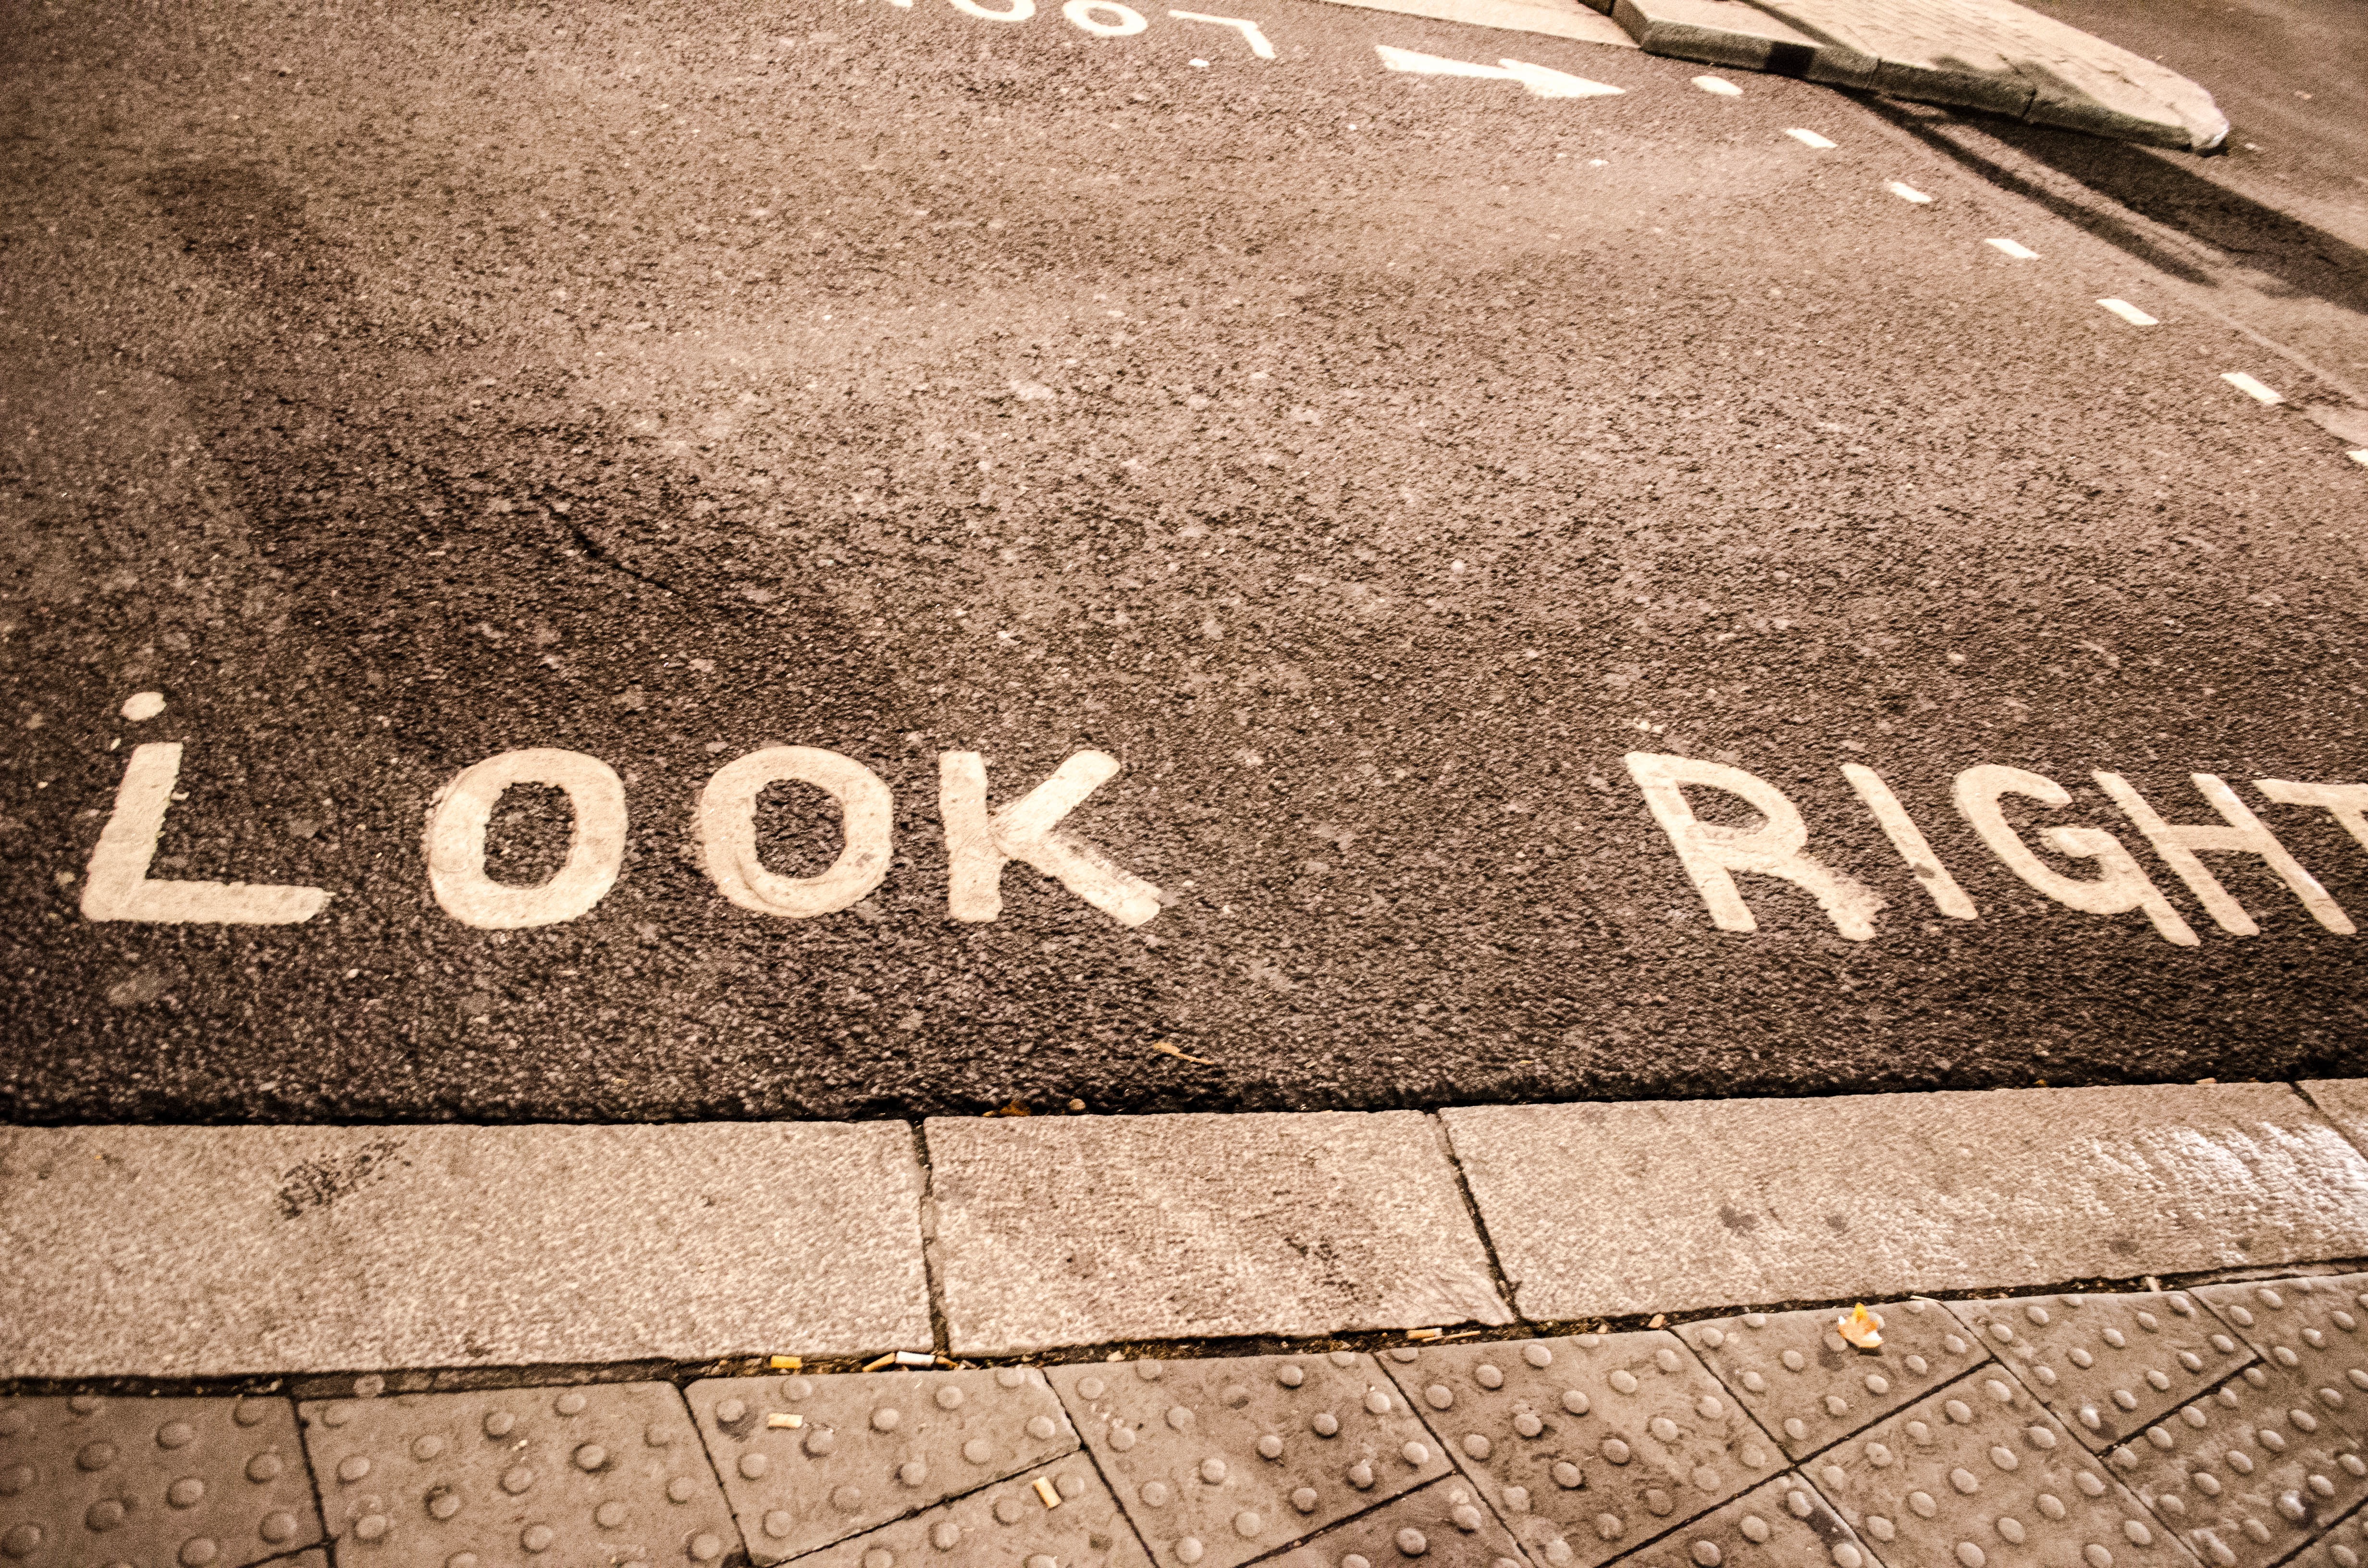
sand, number, wall, asphalt, sign, line, soil, monochrome, lane, shape, road surface